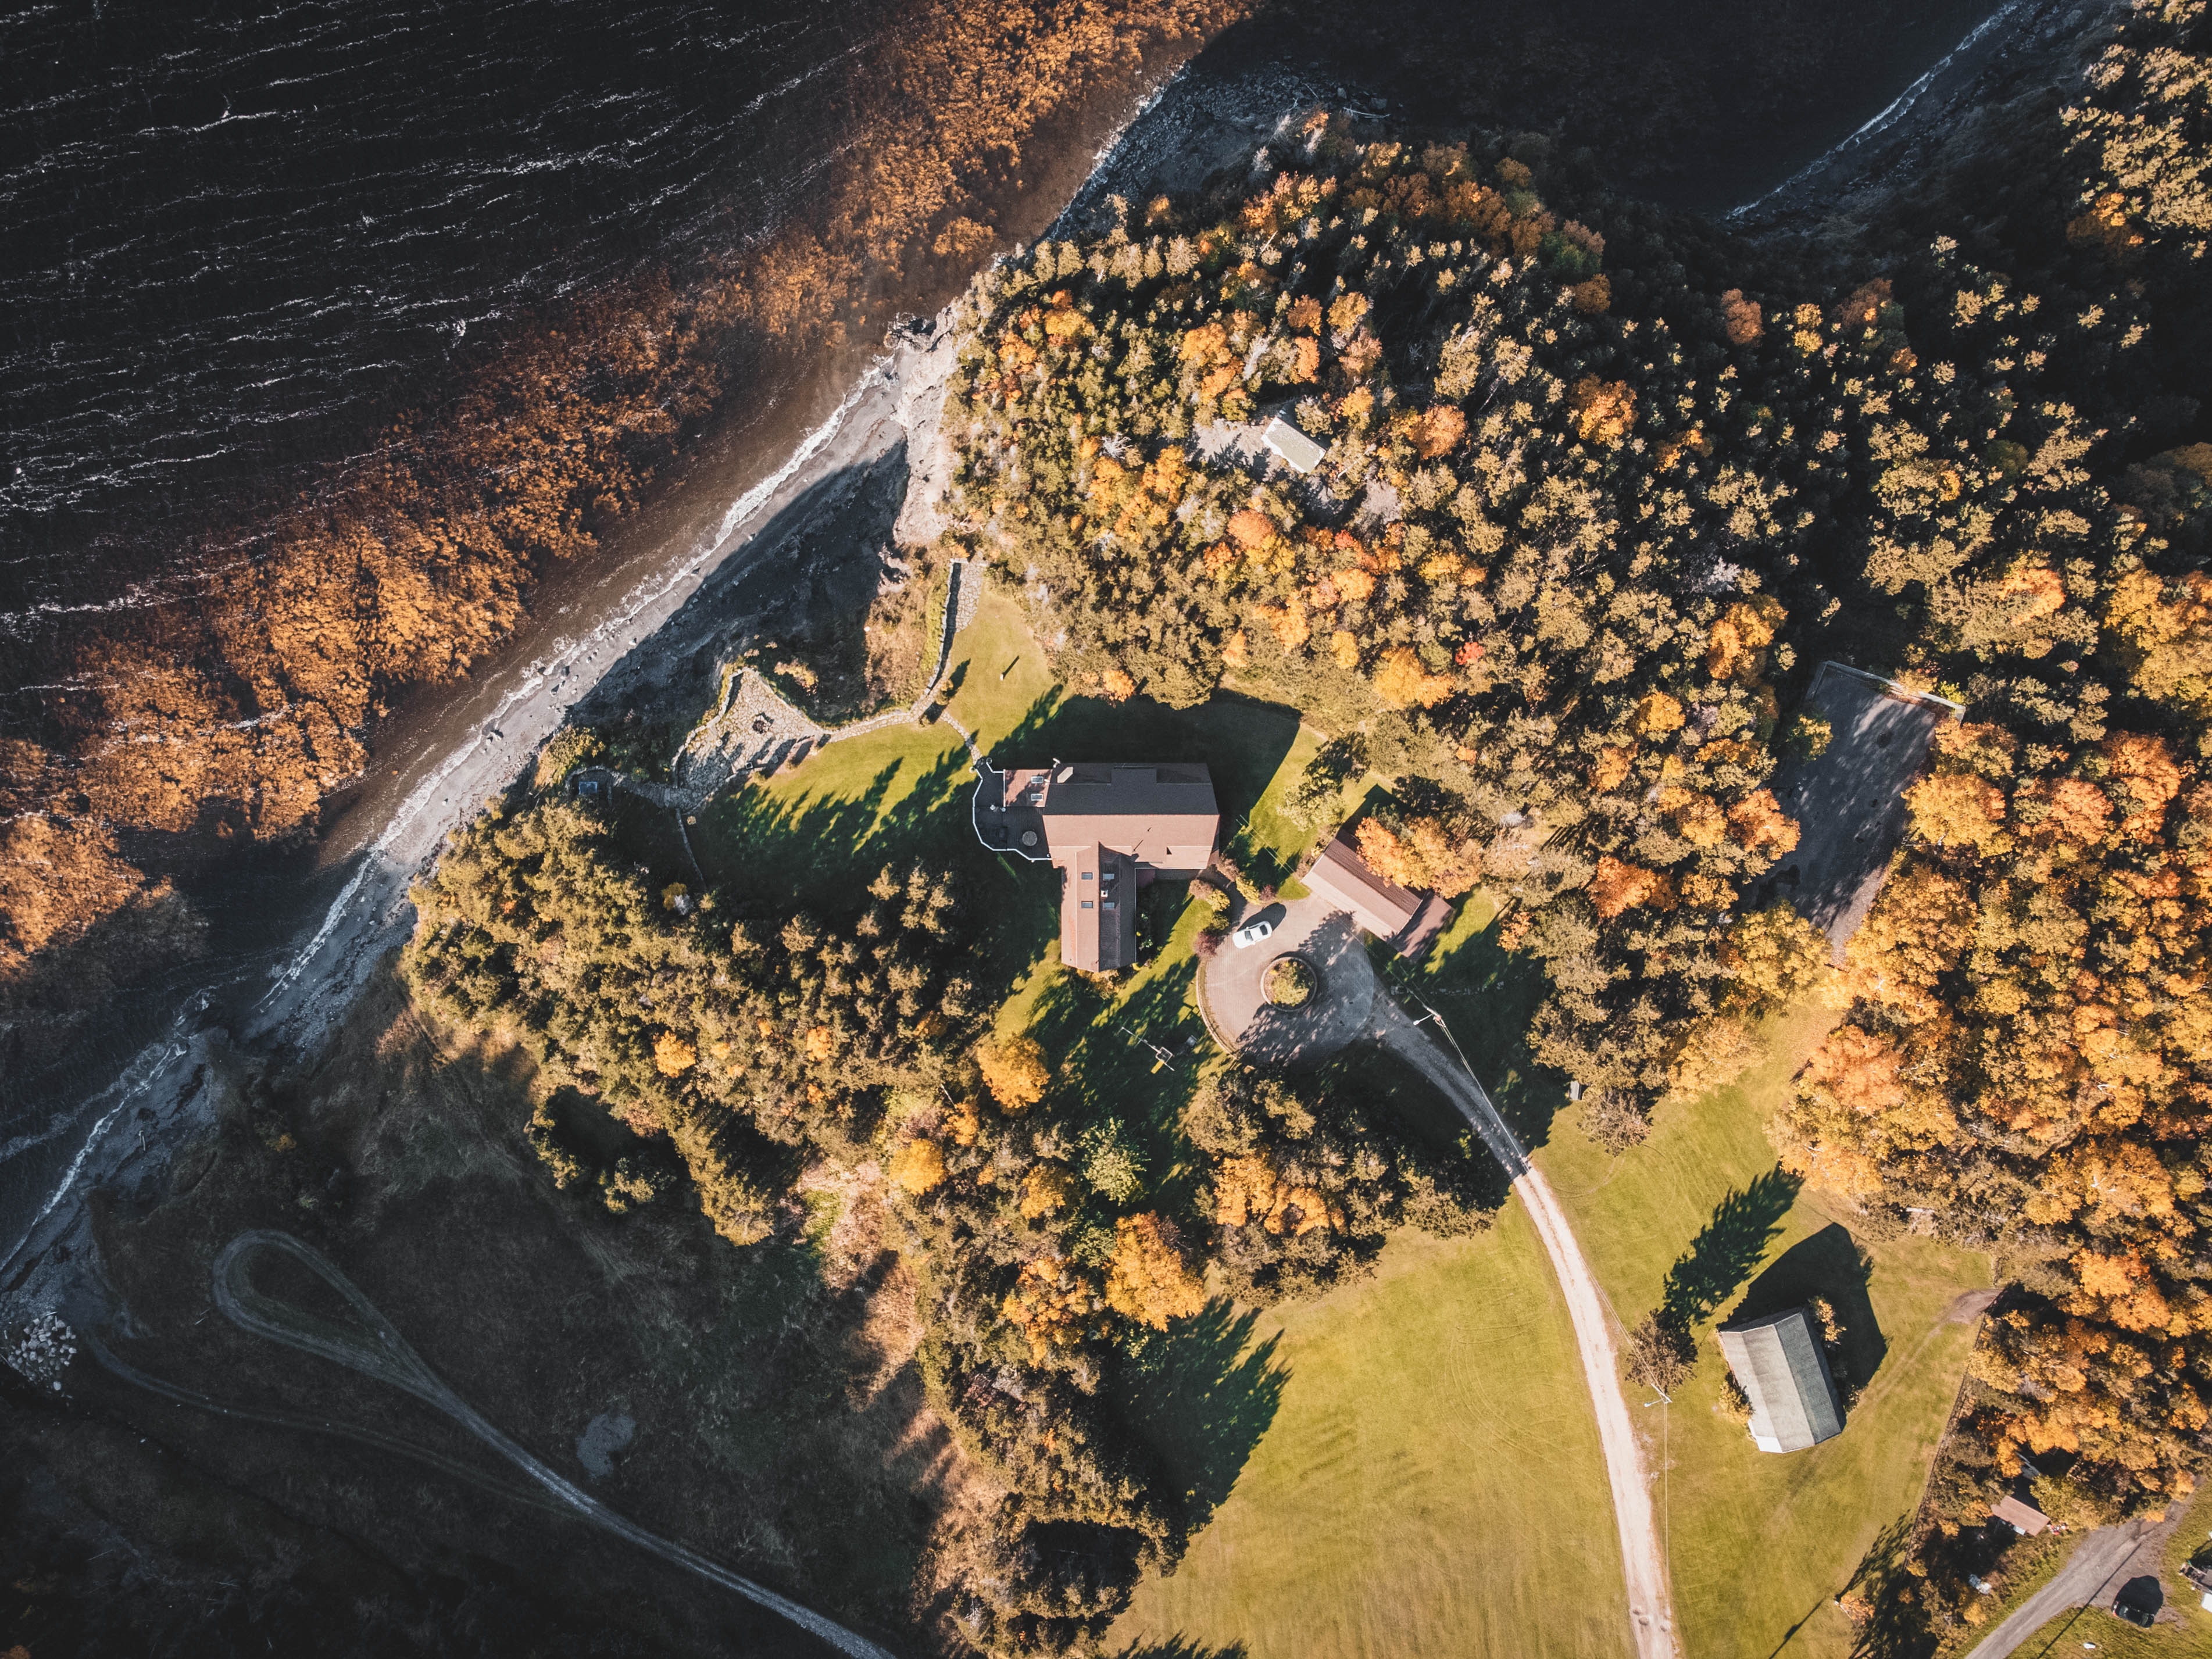
natural, water resources, world, urban design, landscape, asphalt, residential area, grass, road surface, city, road, space, bird's eye view, soil, cityscape, astronomical object, shadow, air travel, leisure, reflection, tree, suburb, aerial photography, night, car, sidewalk, rock, transport, earth